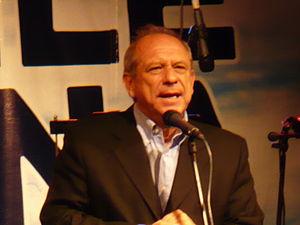
Le Parti démocrate-chrétien du Chili est un parti politique chilien d'orientation sociale-chrétienne fondé en 1957. Il est membre de l'Organisation démocrate-chrétienne d'Amérique et de l'Internationale démocrate centriste.